Áo tứ thân

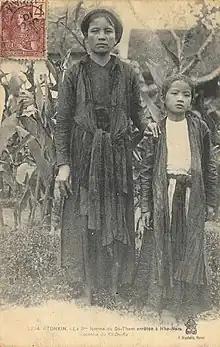
Mrs. Đặng Thị Nhu (Đề Thám's third wife) and her daughter in Áo tứ thân costume

The áo tứ thân was worn widely by women centuries before the áo dài. As Vietnam expanded southward during Nam tiến, áo tứ thân gradually became associated specifically with northern women.